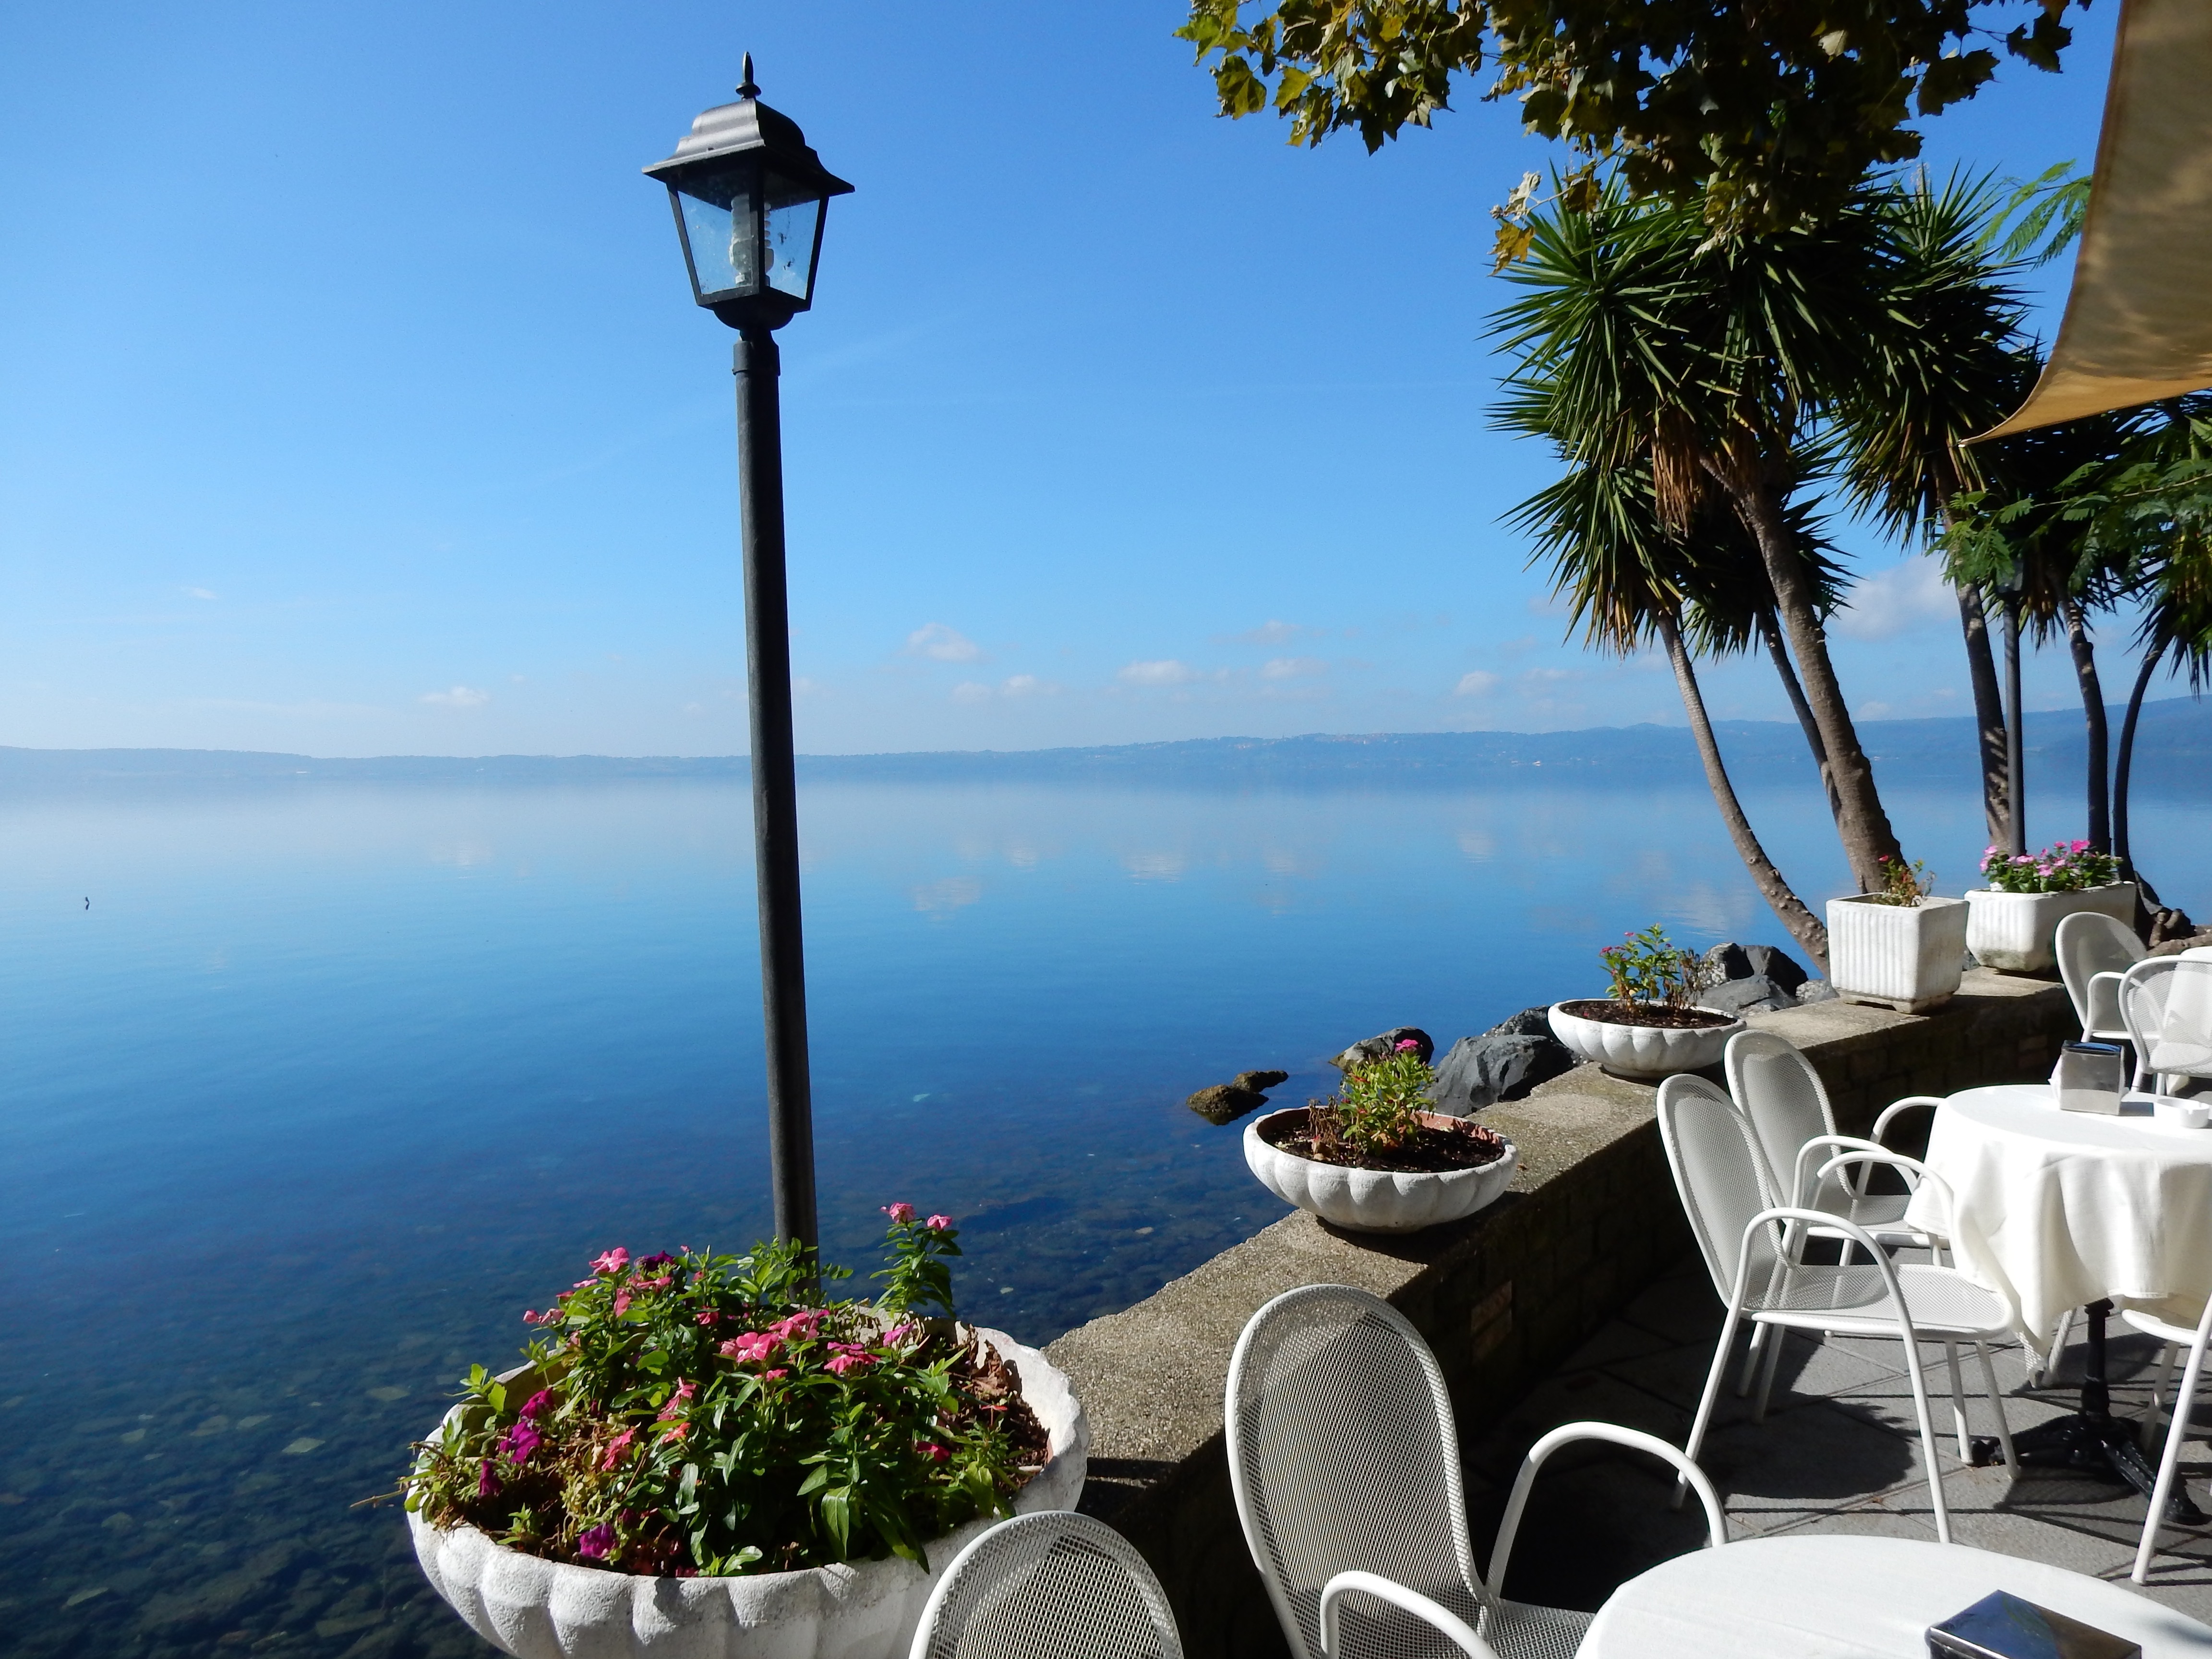
beach, sea, coast, ocean, cafe, view, vacation, vehicle, bay, island, italy, tourism, resort, caribbean, cape, more, bracciano, arecales